Royal assent

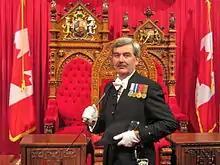
Kevin S. MacLeod as Usher of the Black Rod in 2009. Black Rod is a key element of the royal assent ceremony in Canada as in Britain.

A new device for granting assent was created during the reign of King Henry VIII. In 1542, Henry sought to execute his fifth wife, Catherine Howard, whom he accused of committing adultery; the execution was to be authorised not after a trial but by a bill of attainder, to which he would have to personally assent after listening to the entire text. Henry decided that "the repetition of so grievous a Story and the recital of so infamous a crime" in his presence "might reopen a Wound already closing in the Royal Bosom". Therefore, Parliament inserted a clause into the Act of Attainder, providing that assent granted by Commissioners "is and ever was and ever shall be, as good" as assent granted by the sovereign personally. The procedure was used only five times during the 16th century, but more often during the 17th and 18th centuries, especially when George III's health began to deteriorate. Queen Victoria became the last monarch to personally grant assent in 1854.